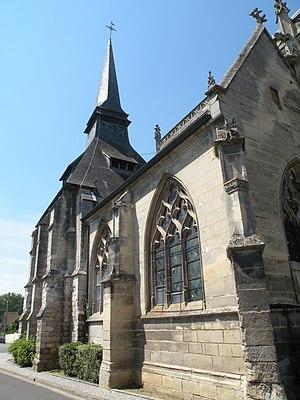
Église Saint-Denis de Sérifontaine
L'église Saint-Denis est une église catholique paroissiale située à Sérifontaine, dans le département de l'Oise, en France. Sa nef unique est une construction à l'économique de la période romane, et les seuls éléments dignes d'intérêt sont la dernière fenêtre proprement romane en haut du portail occidental, qui, lui, est de style classique, et le portail latéral sud, qui affiche le style baroque. La nef pourrait remonter au XIᵉ siècle, mais la fenêtre n'est pas antérieure au second quart du XIIᵉ siècle. Au sud, la chapelle qui devait initialement servir de base de clocher date de la fin de ce siècle ou du début du siècle suivant, et est de style gothique primitif. L'on ignore si le clocher proprement dit a jamais existé. La chapelle ne communique aujourd'hui plus avec les autres parties de l'église. Le chœur représente la partie la plus remarquable de l'église, et son chevet du début du XVIᵉ siècle est agrémenté d'un abondant décor gothique flamboyant. À l'intérieur, l'on constate toutefois que le chœur manque d'homogénéité, car la première travée est de style Renaissance et n'a pas été achevée, et les élévations nord et sud sont différentes.